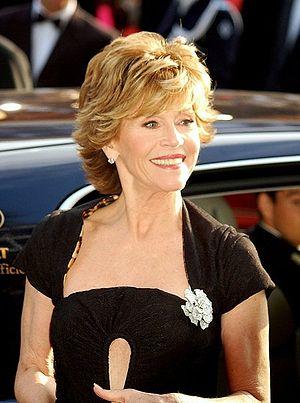
Jane Fonda at the Cannes Film Festival premiere of Promise Me This.
Jane Fonda /d͡ʒeɪn 'fɒndə/, née à New York le 21 décembre 1937, est une actrice et une productrice américaine, également auteure, féministe et militante pacifiste. Elle est, notamment, deux fois lauréate de l'Oscar de la meilleure actrice et deux fois lauréate d'un BAFTA.